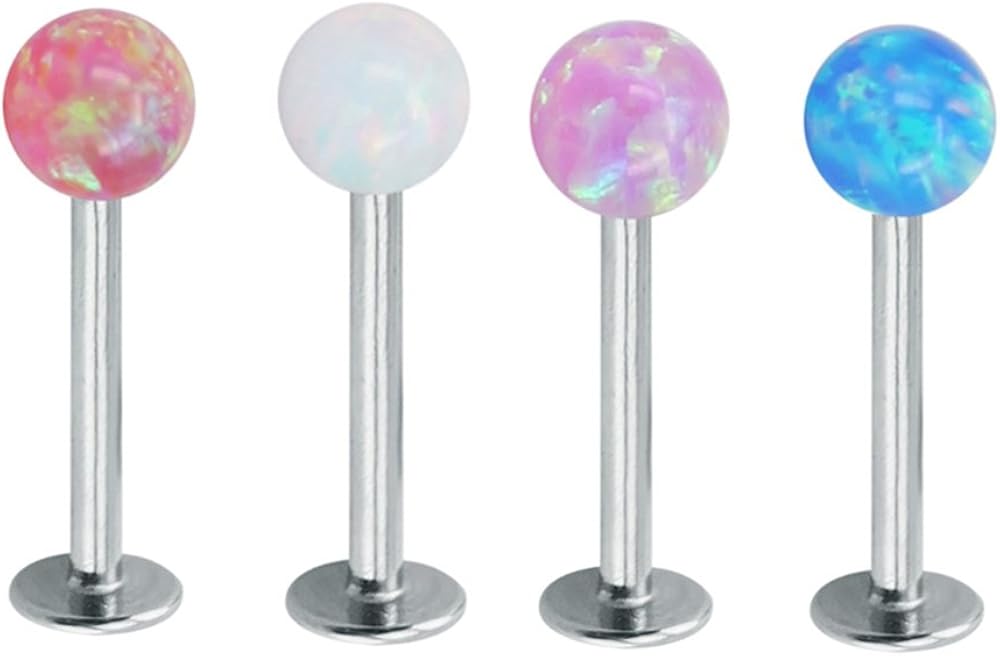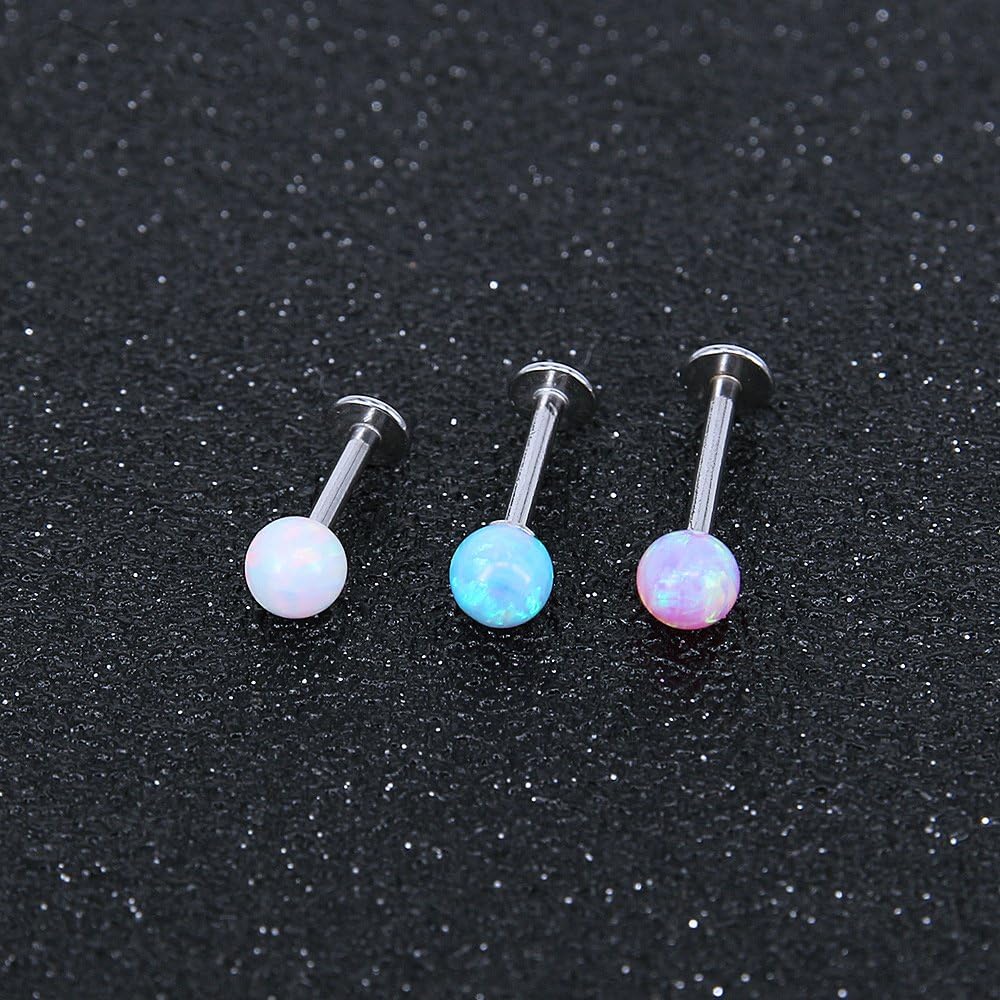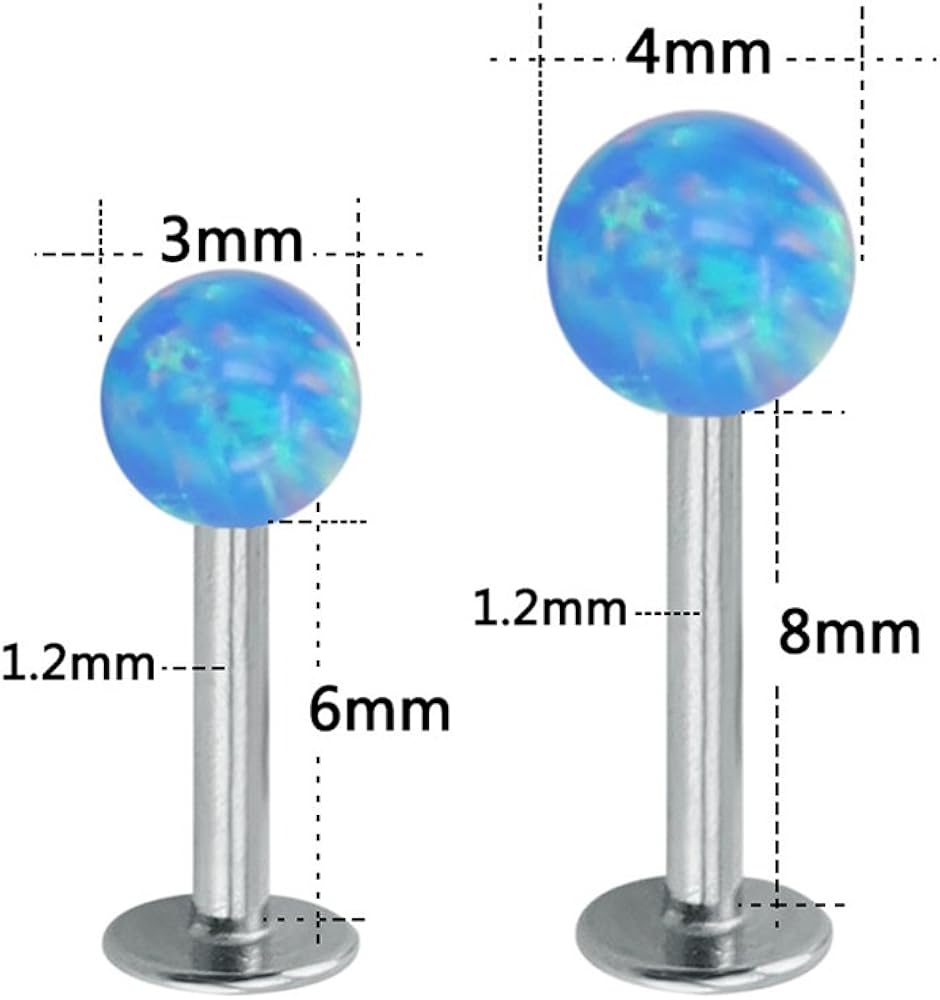
Piercingpops 4PCS 16g Opal Labret Piercing Stainless Steel Cartilage Earring Tragus Helix Monroe Piercing Jewelry
Category: AMAZON FASHION
Description: Material: 316L surgical stainless steel, nickel-free, lead-free, hypoallergenic and excellent workmanship. Bar Thickness : 1.2mm ( 16 gauge ) ,Bar Length : 6mm/8mm, Opal size : 3mm/4mm 4 different color opal labret stud, Flat Back stud design. These are perfect for daily wearing , You will feel glamorous and elegant wearing it. Fancy and delicate gift for girls and ladies, don't miss it. Package included: 4pcs x labret stud (same size of different color), we offer a 90-Day return policy to each customer.
Features: Material : Synthetic Opal, 316L surgical stainless steel | Bar Thickness : 1.2mm (16 gauge) ,Bar Length : 6mm/8mm, Opal size : 3mm/4mm, Flat Back stud design. | Suitable for Tragus, Daith, helix, Conch, Monroe, Labret, cartilage piercings,and possible to put on every piercing point. | Labret piercing feel much comfortable specially wearing on tragus , great gift for yourself or friends. | You will receive 4pcs labret as picture shown, Feel free to contact with us if you have any questions and we provide 90-Day Return Policy.